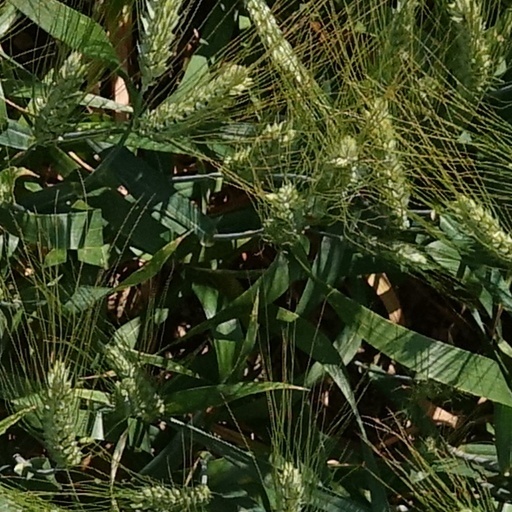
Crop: wheat